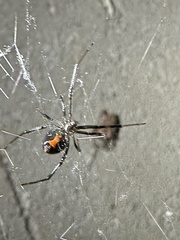
Species: Lactrodectus_hesperus